Khivan campaign of 1873

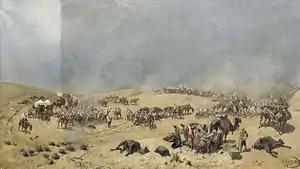
Kaufmann runs short of water

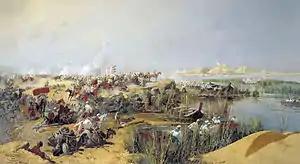
Kaufmann crosses the Oxus at Sheik Arik, 30 May 1873

The Aralsk force set out on 11 March 1873, then Kaufmann started from Jizzakh on 23 March. On 13 April, Kaufmann issued new orders: both forces would turn southwest, meet at Khala-Ata about 130 miles east of the head of the delta, then march west to the Oxus. The new route had not been mapped, a dangerous thing in the desert. On 6 May, the two forces met at Khala-ata, spent time resting and digging wells, then moved out on 12 May. On 17 May, they moved out with what they thought was a 3-day supply of water, but by nightfall the water was gone. A Kazakh found a small waterhole a few miles north, and the camels were sent back to bring a new load of water. By this time, so many camels were weak or dying that they had to abandon most of their supplies.